Modern Buildings on Zhongshan Square in Dalian

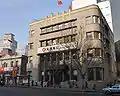
Bank of Dalian - Zhongshan Square Branch

The French-style Renaissance architecture building at No. 7 Zhongshan Square, between Renmin Road and Qiyi Street, is now China CITIC Bank.